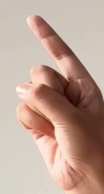
ASL sign: Z